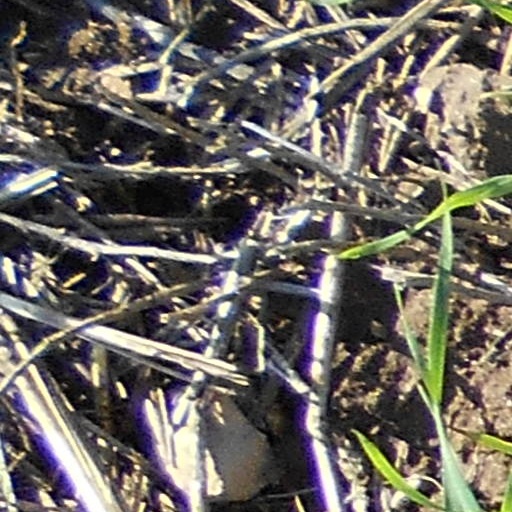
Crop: wheat